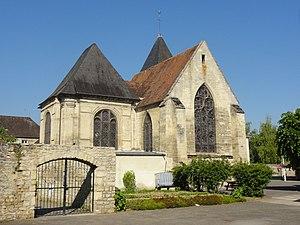
Croisillon sud et chœur, vue depuis l'est.
L'église Saint-Léger de Balagny-sur-Thérain est une église catholique paroissiale située à Balagny-sur-Thérain, commune de l'Oise. Elle conserve le souvenir du martyr de sainte Maure et sainte Brigide, que ces deux Vierges écossaises ont subi à Balagny au début du VIᵉ siècle : leurs deux statues-reliquaires sont exposées dans l'ancienne chapelle seigneuriale, et plusieurs vitraux du XIXᵉ siècle leur sont dédiés. Le saint patron de l'église est néanmoins Léger d'Autun. L'édifice est d'une grande complexité, car les parties orientales ont été remaniées pas seulement une, mais au moins deux fois. Du XIᵉ siècle, subsiste la nef, qui est l'une des plus anciennes du Beauvaisis, mais des aménagements malheureux du XIXᵉ siècle lui ont fait perdre tout son caractère roman. De la reconstruction des parties orientales à la période romane tardive ne restent que d'infimes vestiges dans la travée supplémentaire de la nef bâtie vers 1130. Plus significatifs sont les restes de la seconde campagne de reconstruction à la période gothique primitive, vers 1200 : ce sont notamment le mur méridional de la travée de la nef et le croisillon nord avec sa voûte.